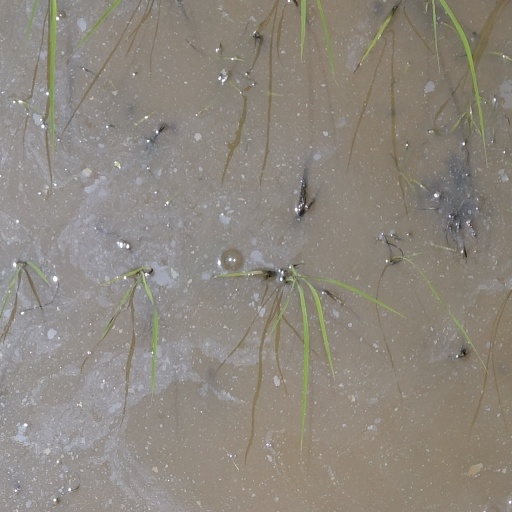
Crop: rice